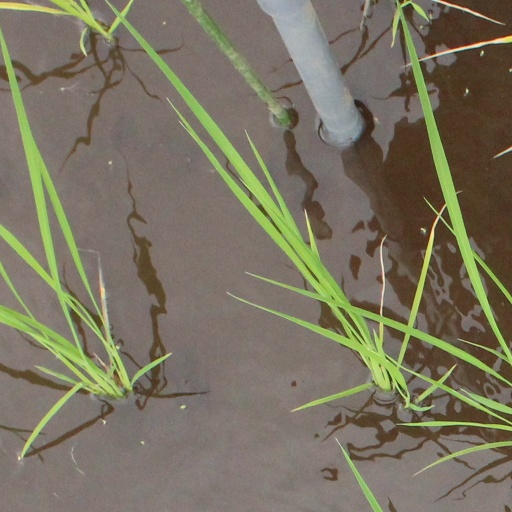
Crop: rice